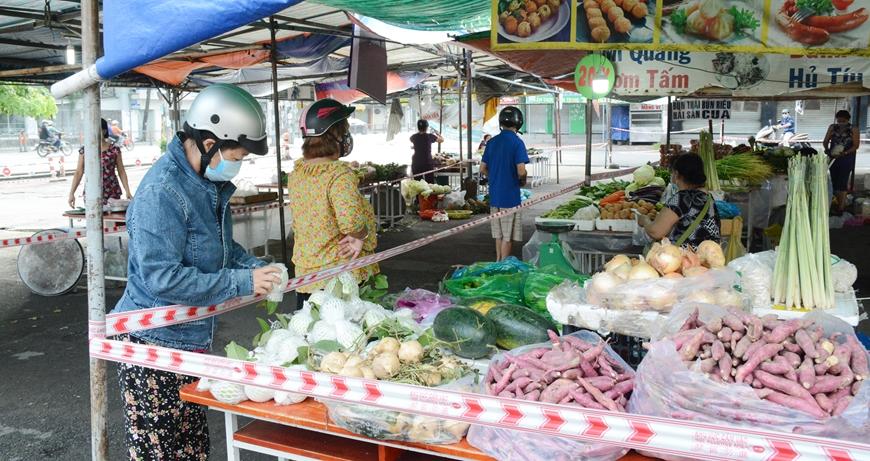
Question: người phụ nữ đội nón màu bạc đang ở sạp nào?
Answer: đang ở sạp rau củ quả